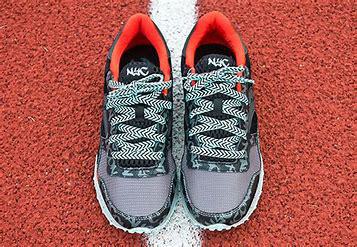
Brand: Saucony
Model: DXN